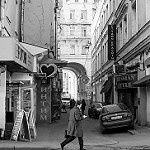
Scene: Outdoor